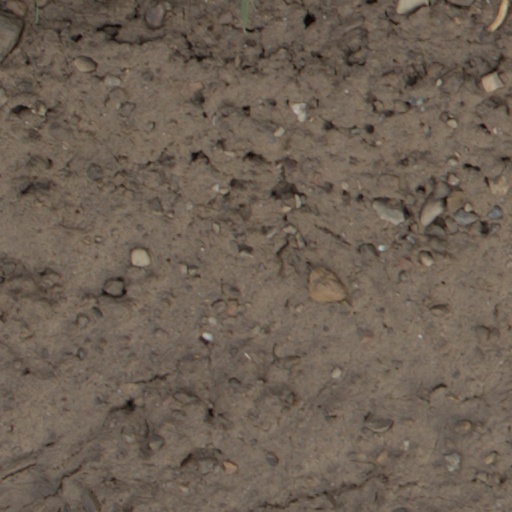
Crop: wheat